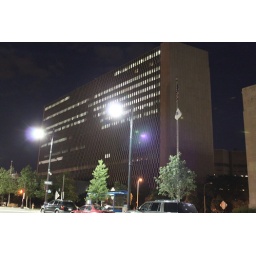
Federal building on 12th street in downtown Kansas City.